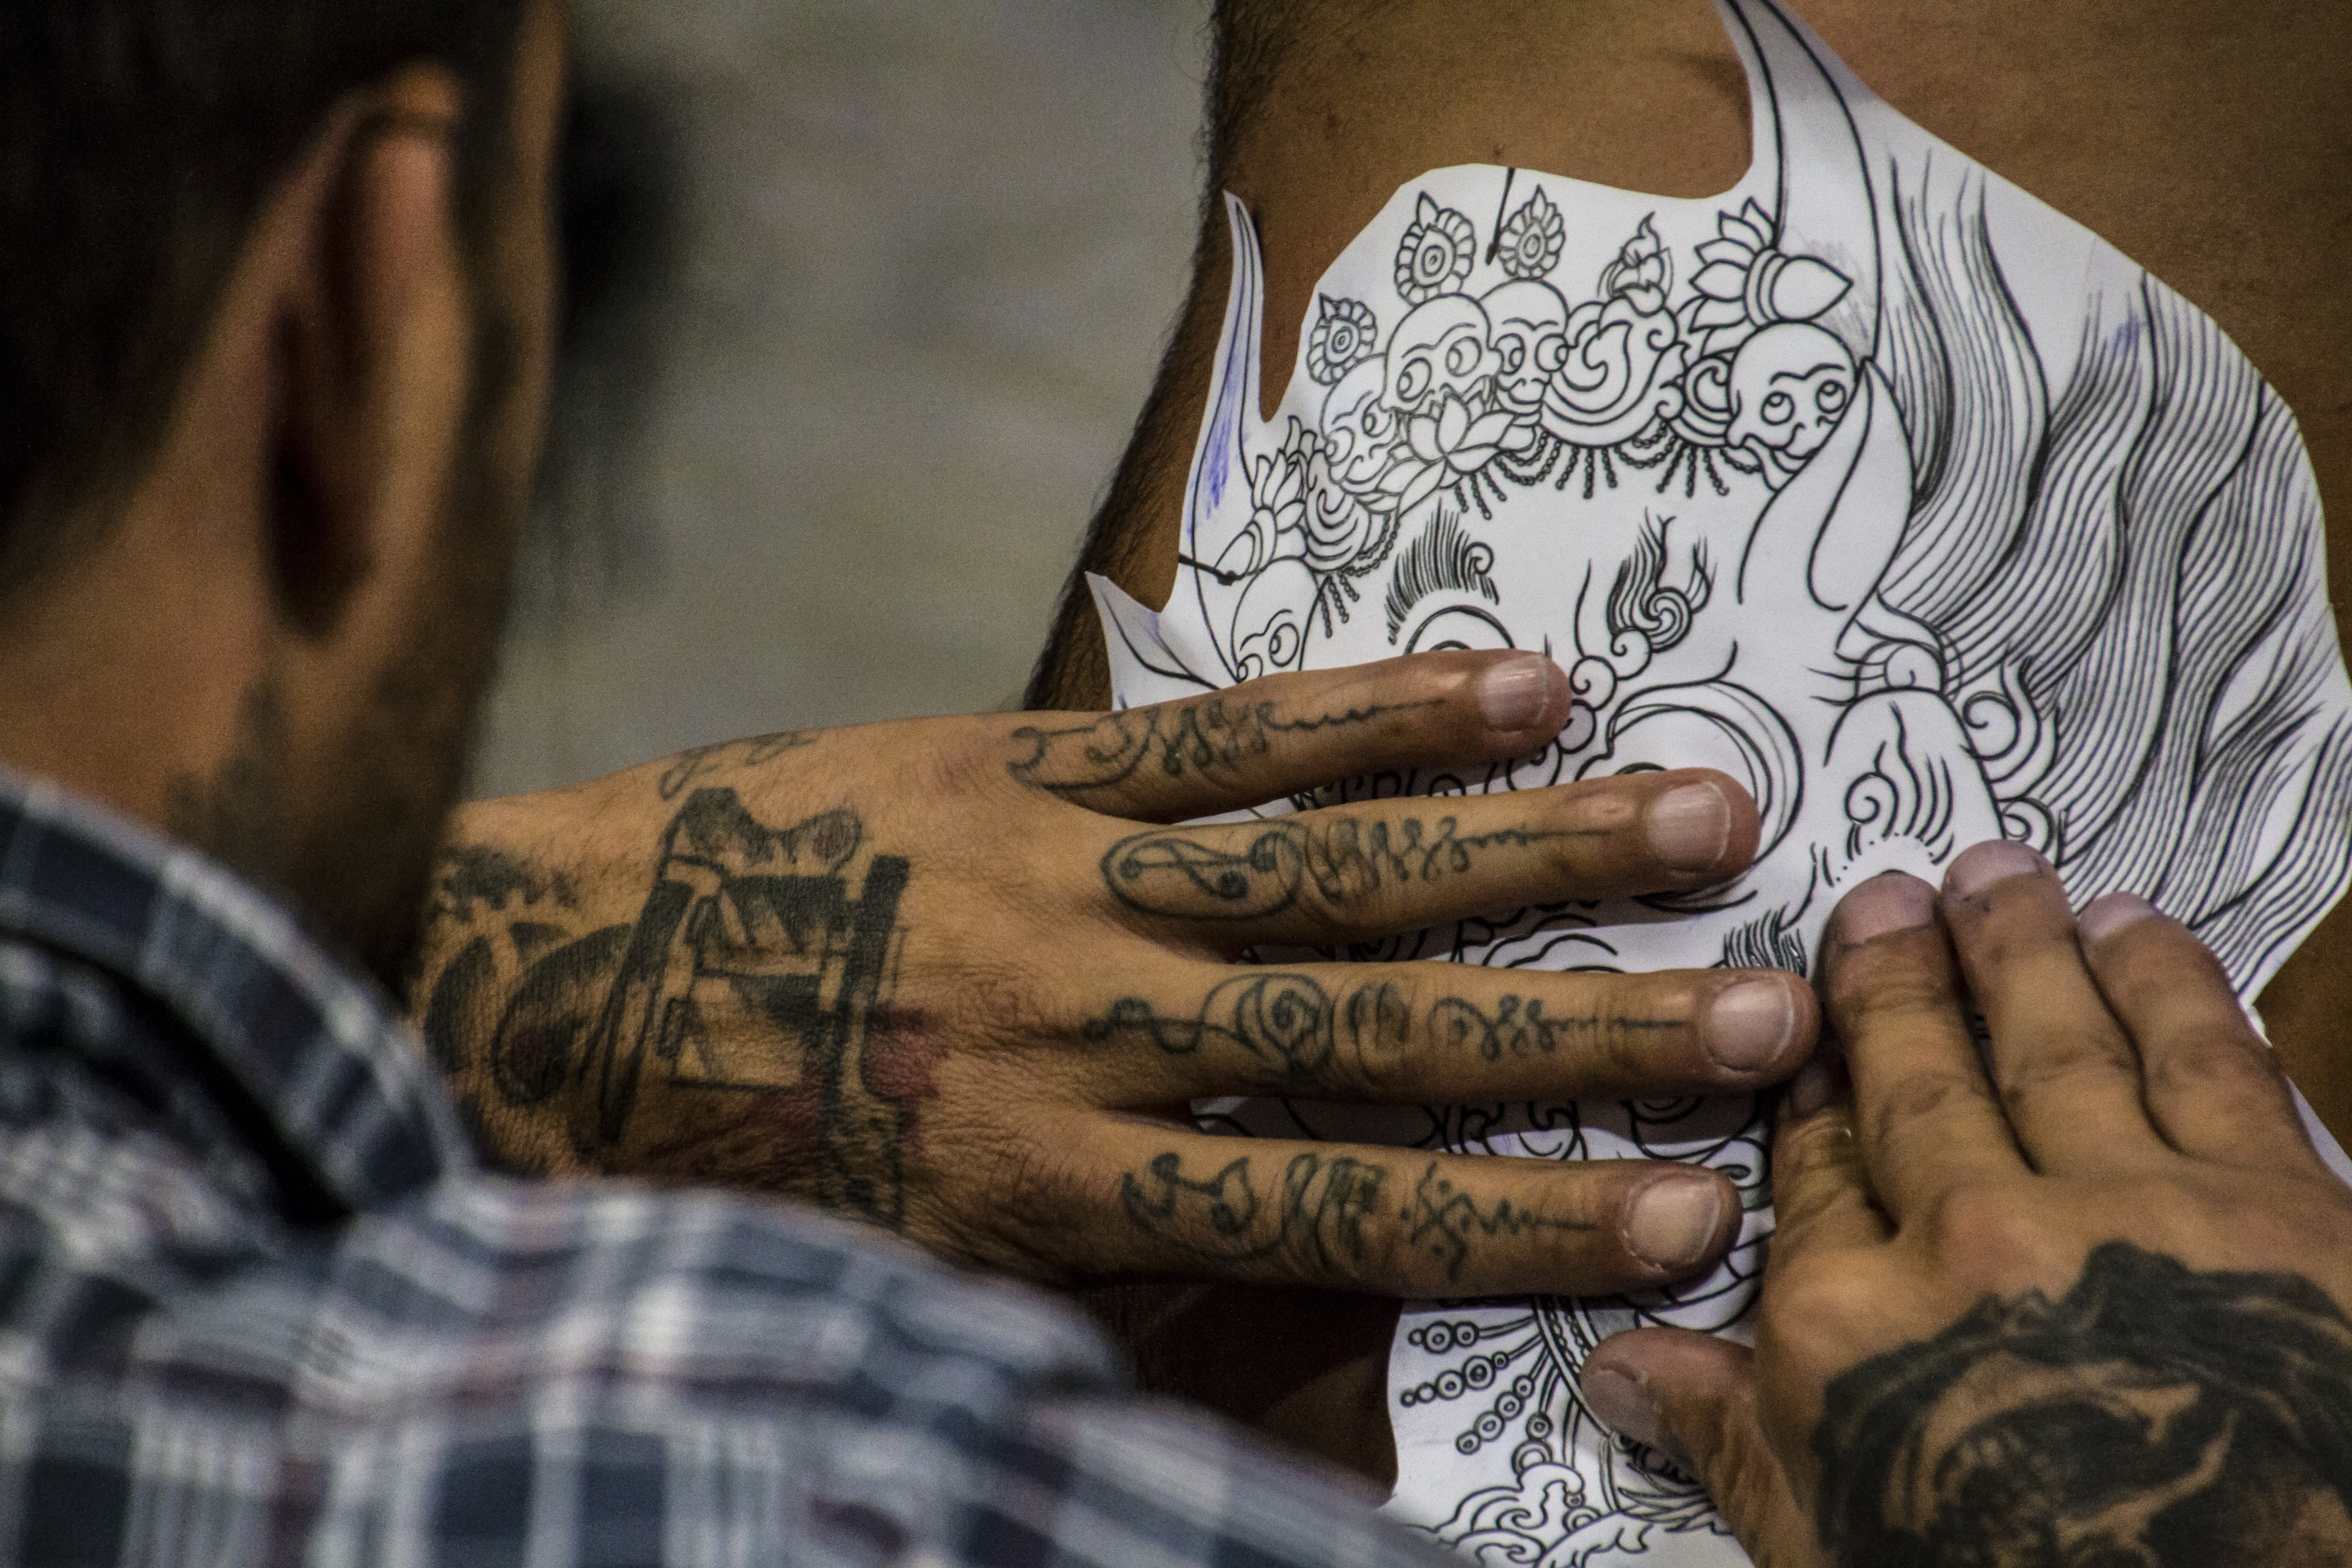
work, hand, man, creative, needle, tool, pattern, tattoo, color, studio, machine, fashion, professional, black, lifestyle, arm, process, chest, ink, create, alternative, adults, drawing, design, skin, culture, body, artists, gloves, master, tattoo artist, client, sterile, body drawing